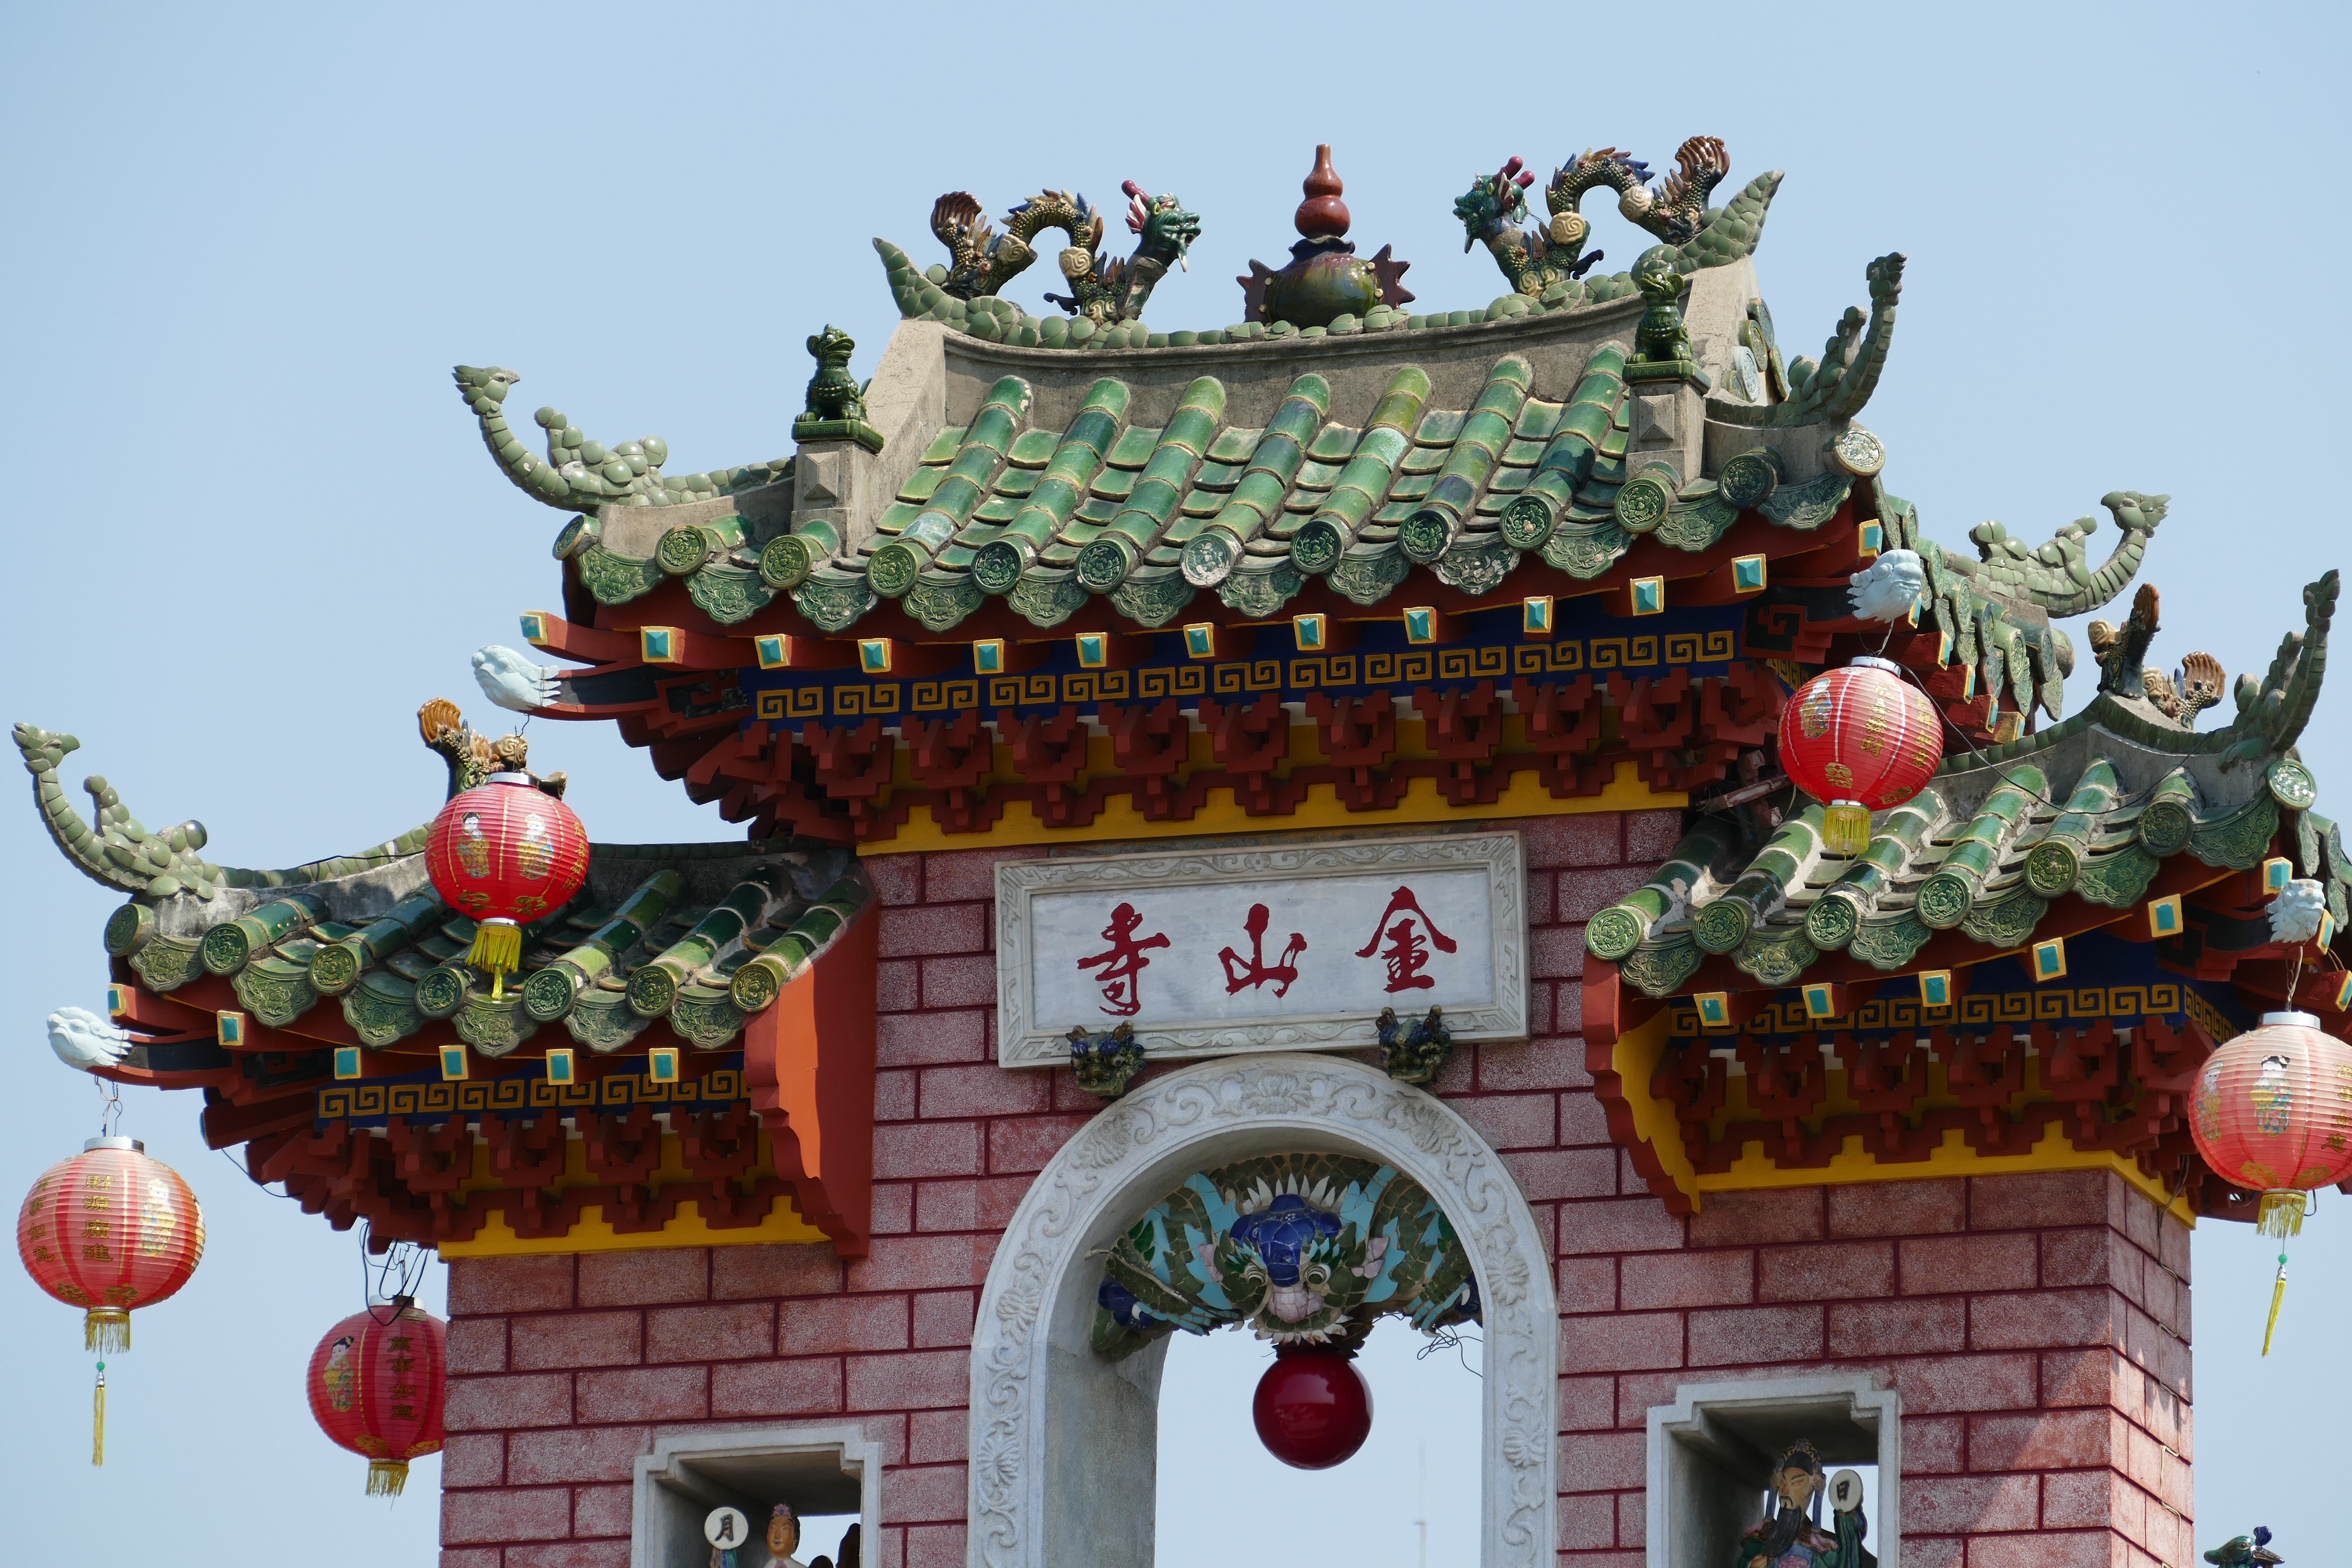
architecture, roof, building, palace, chinese, amusement park, museum, ceramic, goal, place of worship, world heritage, old town, temple, shrine, unesco, historically, vietnam, hoian, portal, lampion, unesco world heritage site, unesco world heritage, hindu temple, south east asia